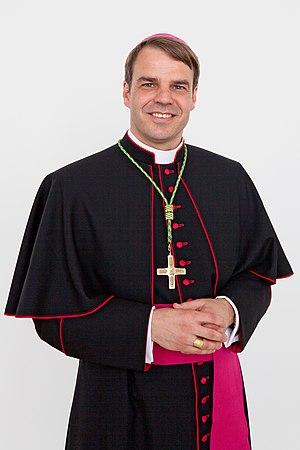
Une soutane, de l'italien sottana, est un « vêtement de dessous » par rapport aux habits liturgiques.
Stefan Oster SDB, né le 3 juin 1965 à Amberg en Bavière, est un salésien allemand, et évêque du diocèse catholique de Passau depuis avril 2014.